Columbus Limestone

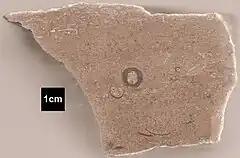
Etched section of hand sample of Columbus Limestone from Kelleys Island

The Columbus Limestone is a mapped bedrock unit consisting primarily of fossiliferous limestone. It occurs in Ohio, Pennsylvania, and Virginia in the United States, and in Ontario, Canada.